Bhaktivinoda Thakur

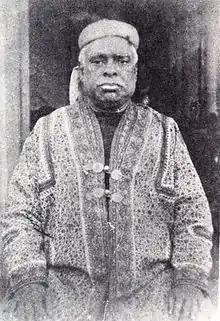
Kedarnath Datta in official magistrate dress, late 1880s

In February 1866 Kedarnath Datta received, with a friend's help, a position with the Registrar's office as a "Special Deputy Registrar of Assurances with Powers of a Deputy Magistrate and Deputy Collector" in Chhapra in the Saran district of Bihar. In colonial Bengal a job at the executive government service, staffed by the "bhadralok" (except for the top management tier, occupied by the British), was the coveted achievement. It ensured one's financial security, social status, and protected retirement. During the next twenty-eight years, Kedarnath rose through the ranks of civil service from sixth grade to second grade, which entailed authority. Kedarnath gradually established himself with the British authorities as a responsible and efficient officer and a man of integrity. The course of his government service took him and his growing family to twenty different locations in Bihar, Bengal, and Orissa. This allowed him to study different cultures, languages, and religions. He also showed himself a linguistic savant, within a short time learning Urdu and Persian, required for his government duties. He also mastered Sanskrit for his Vaishnava pursuits, enough to be able to read the "Bhagavata Purana" with traditional commentaries and to write his own Sanskrit poetry.